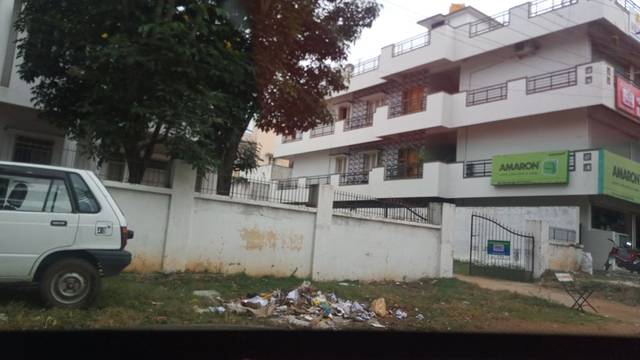
Region: India
Coordinates: 12.3, 76.635